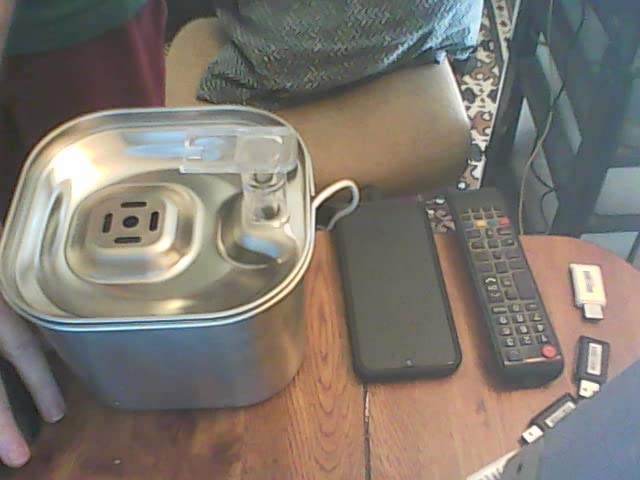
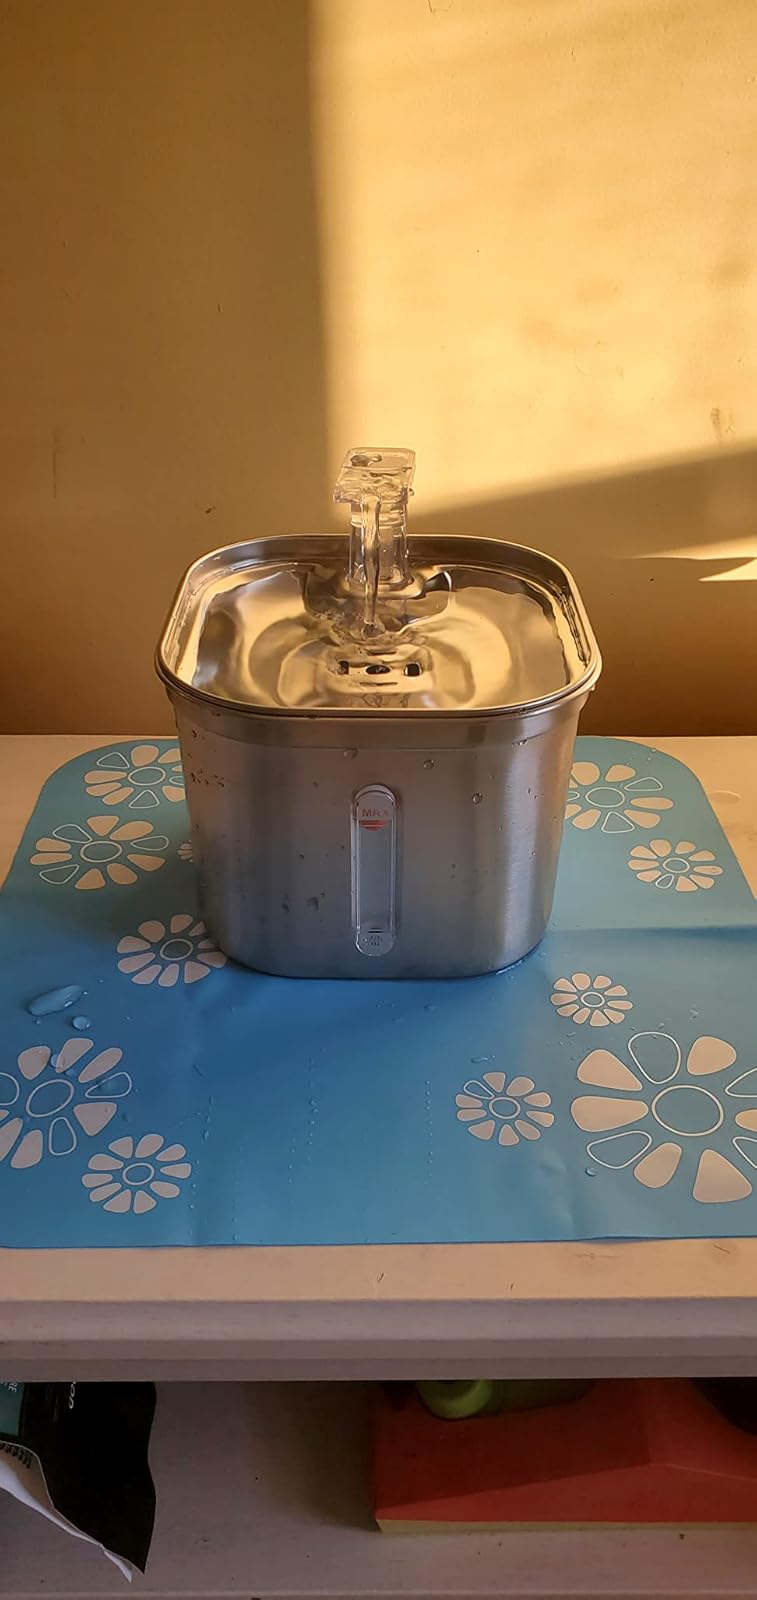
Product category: items_bowl
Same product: yes